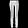
Label: Trouser